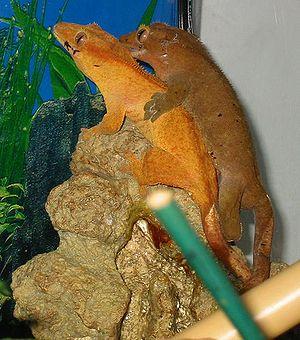
Correlophus ciliatus, nommé Rhacodactylus ciliatus jusqu'en 2012, est une espèce de geckos de la famille des Diplodactylidae. En français il est appelé Gecko à crête, Gecko à cils ou encore Gecko à frange.
Les geckos sont des reptiles, et plus précisément des squamates. Ils font partie du groupe d'animaux que l'on appelle « lézard » dans le langage courant.